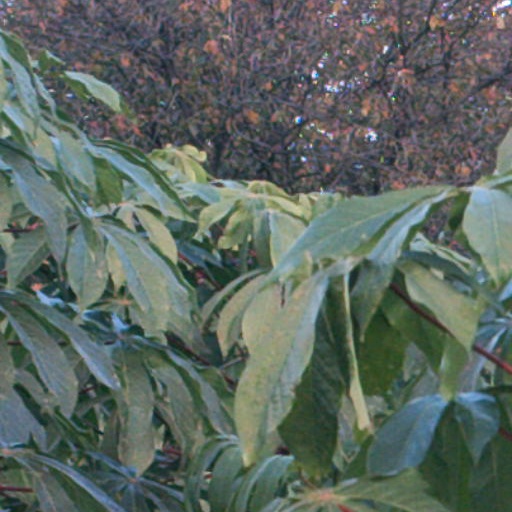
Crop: cassava